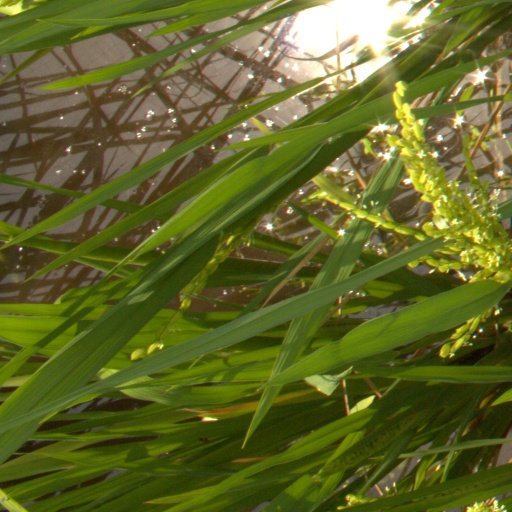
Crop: rice